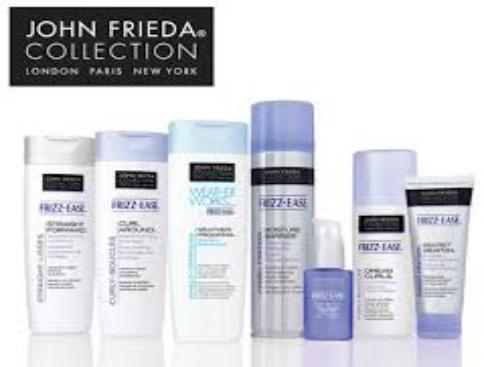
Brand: John Frieda
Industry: Necessities